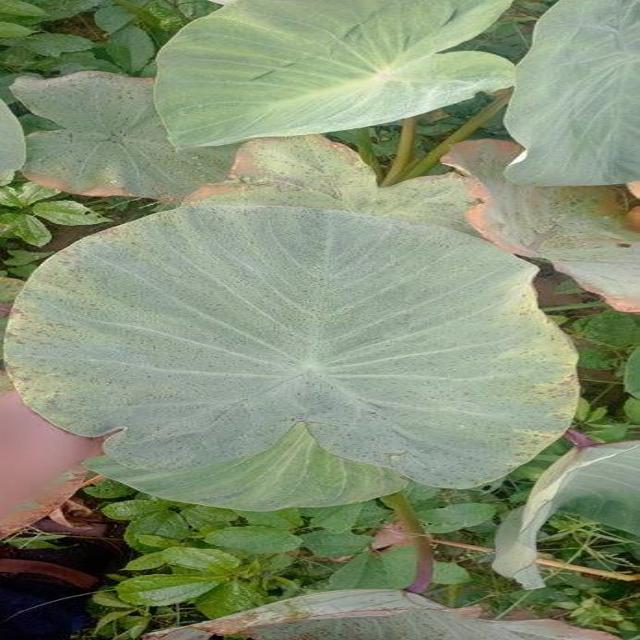
Label: Early_Blight